Abraham H. Albertson

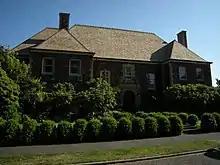
The Stuart/Balcom House, called the Mrs. Grant Smith residence when Albertson designed it

Albertson supervised the construction of the White-Henry-Stuart Building (1923), Cobb Building (1910), Stimson Building (1925) and the Metropolitan Theatre. Some of his best known designs include the Northern Life Tower built in (1927–29), the downtown YMCA (1929–31), St. Joseph’s Church and Cornish School (1920-21), the Mrs. Grant Smith residence at 619 W. Comstock Street (a designated Seattle landmark, now the Stuart/Balcom House), St. Anne’s Convent (1930), and an addition to the former Children’s Orthopedic Hospital.